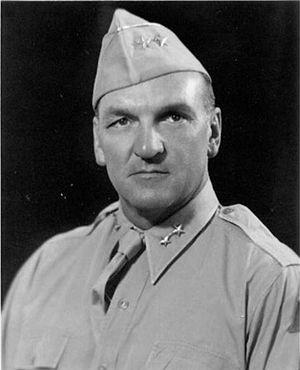
John Shirley Wood est un militaire américain qui fut major-général de l'armée des États-Unis.